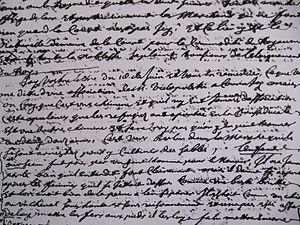
Très probable cas authentique d'enfant sauvage.
L'expression enfant sauvage désigne un enfant ayant grandi hors ou en marge de la société humaine.